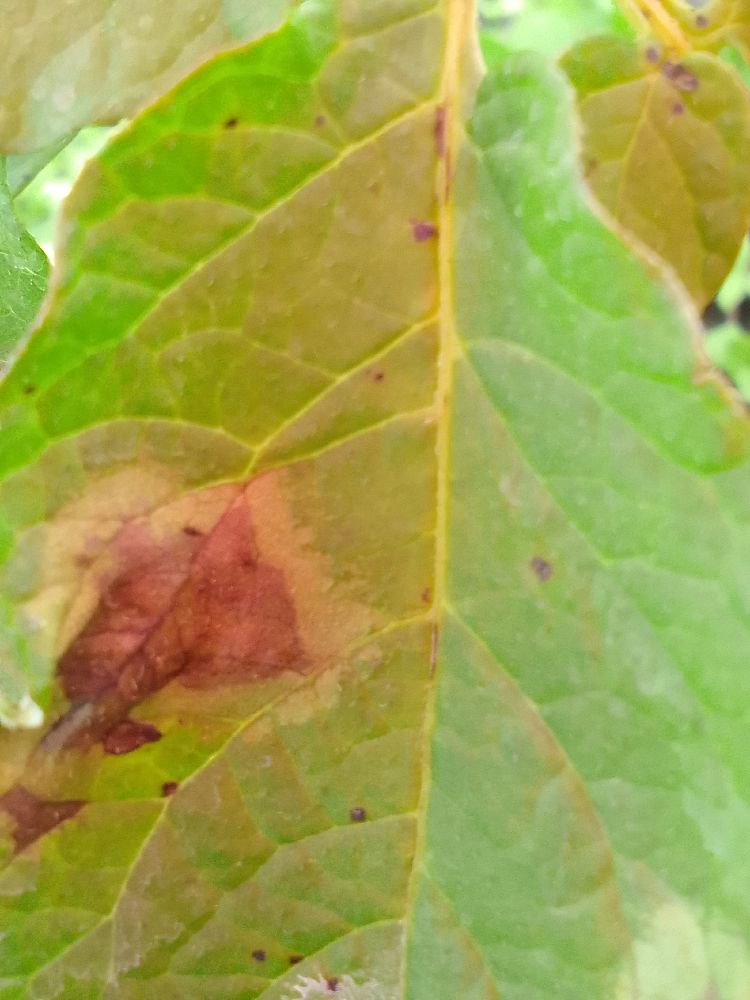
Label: Late blight